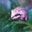
Label: frog